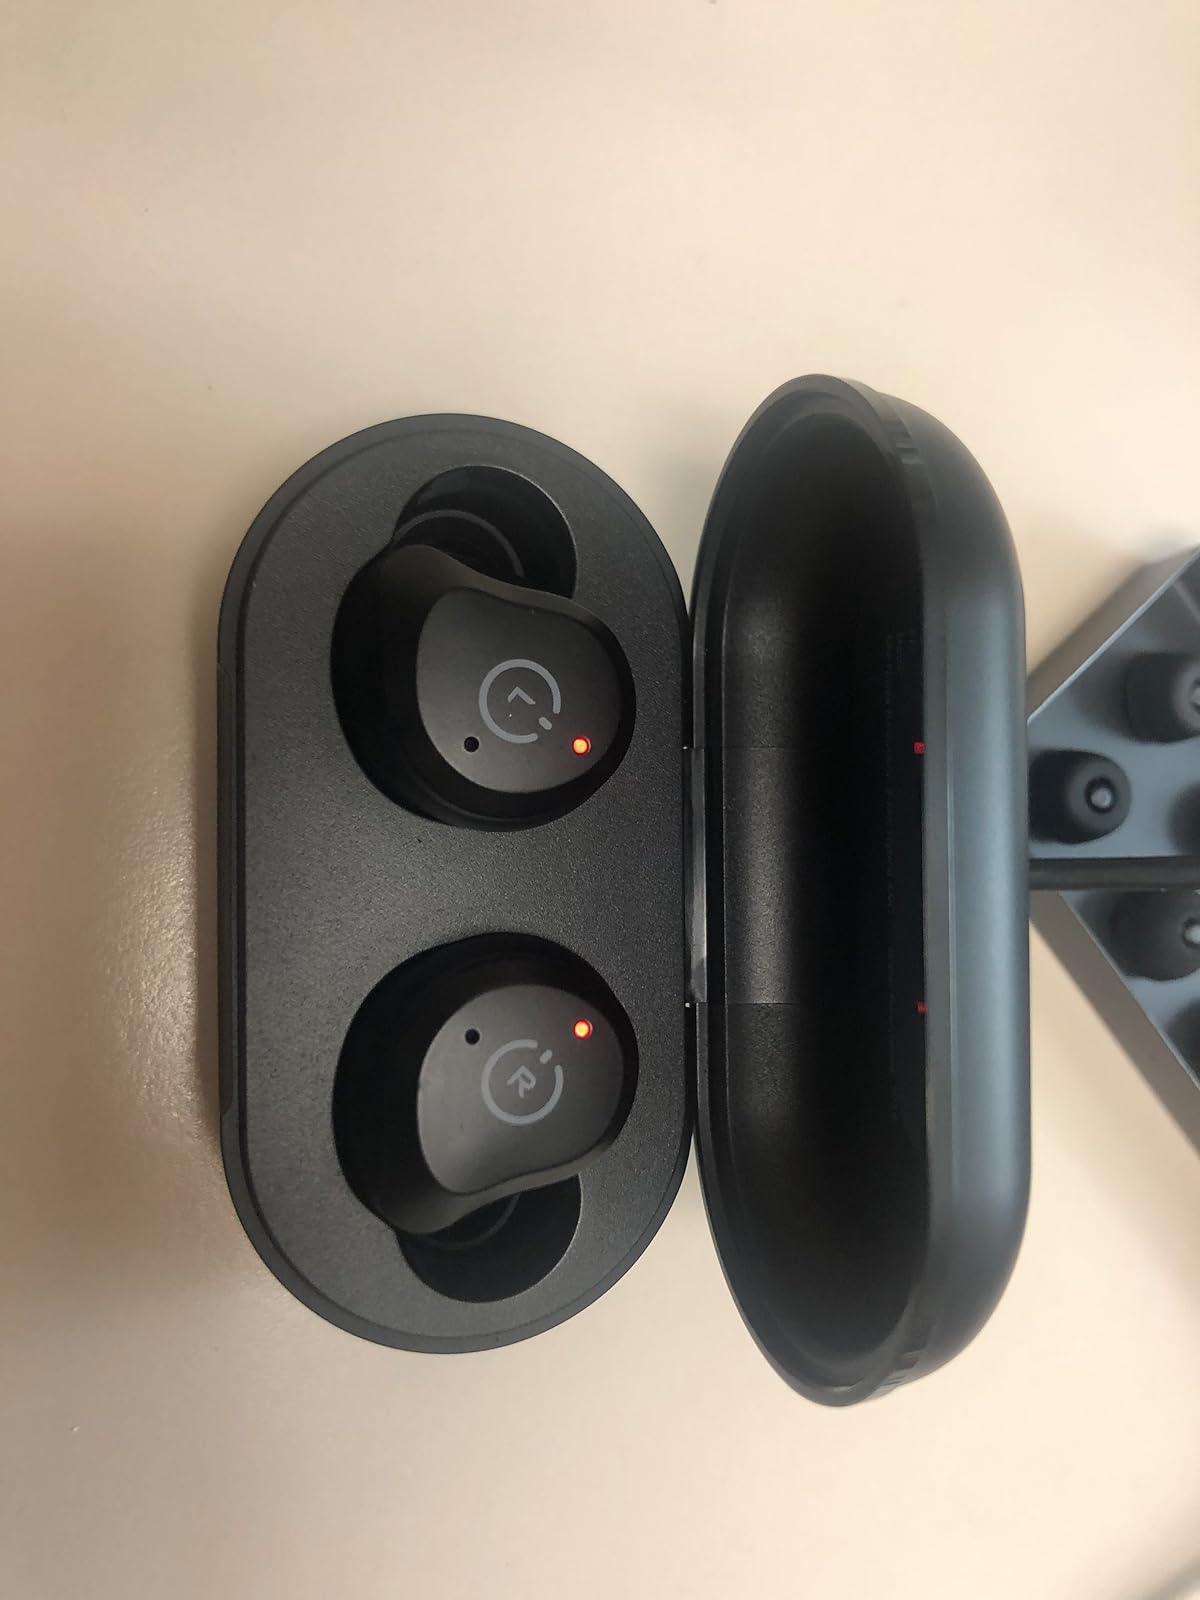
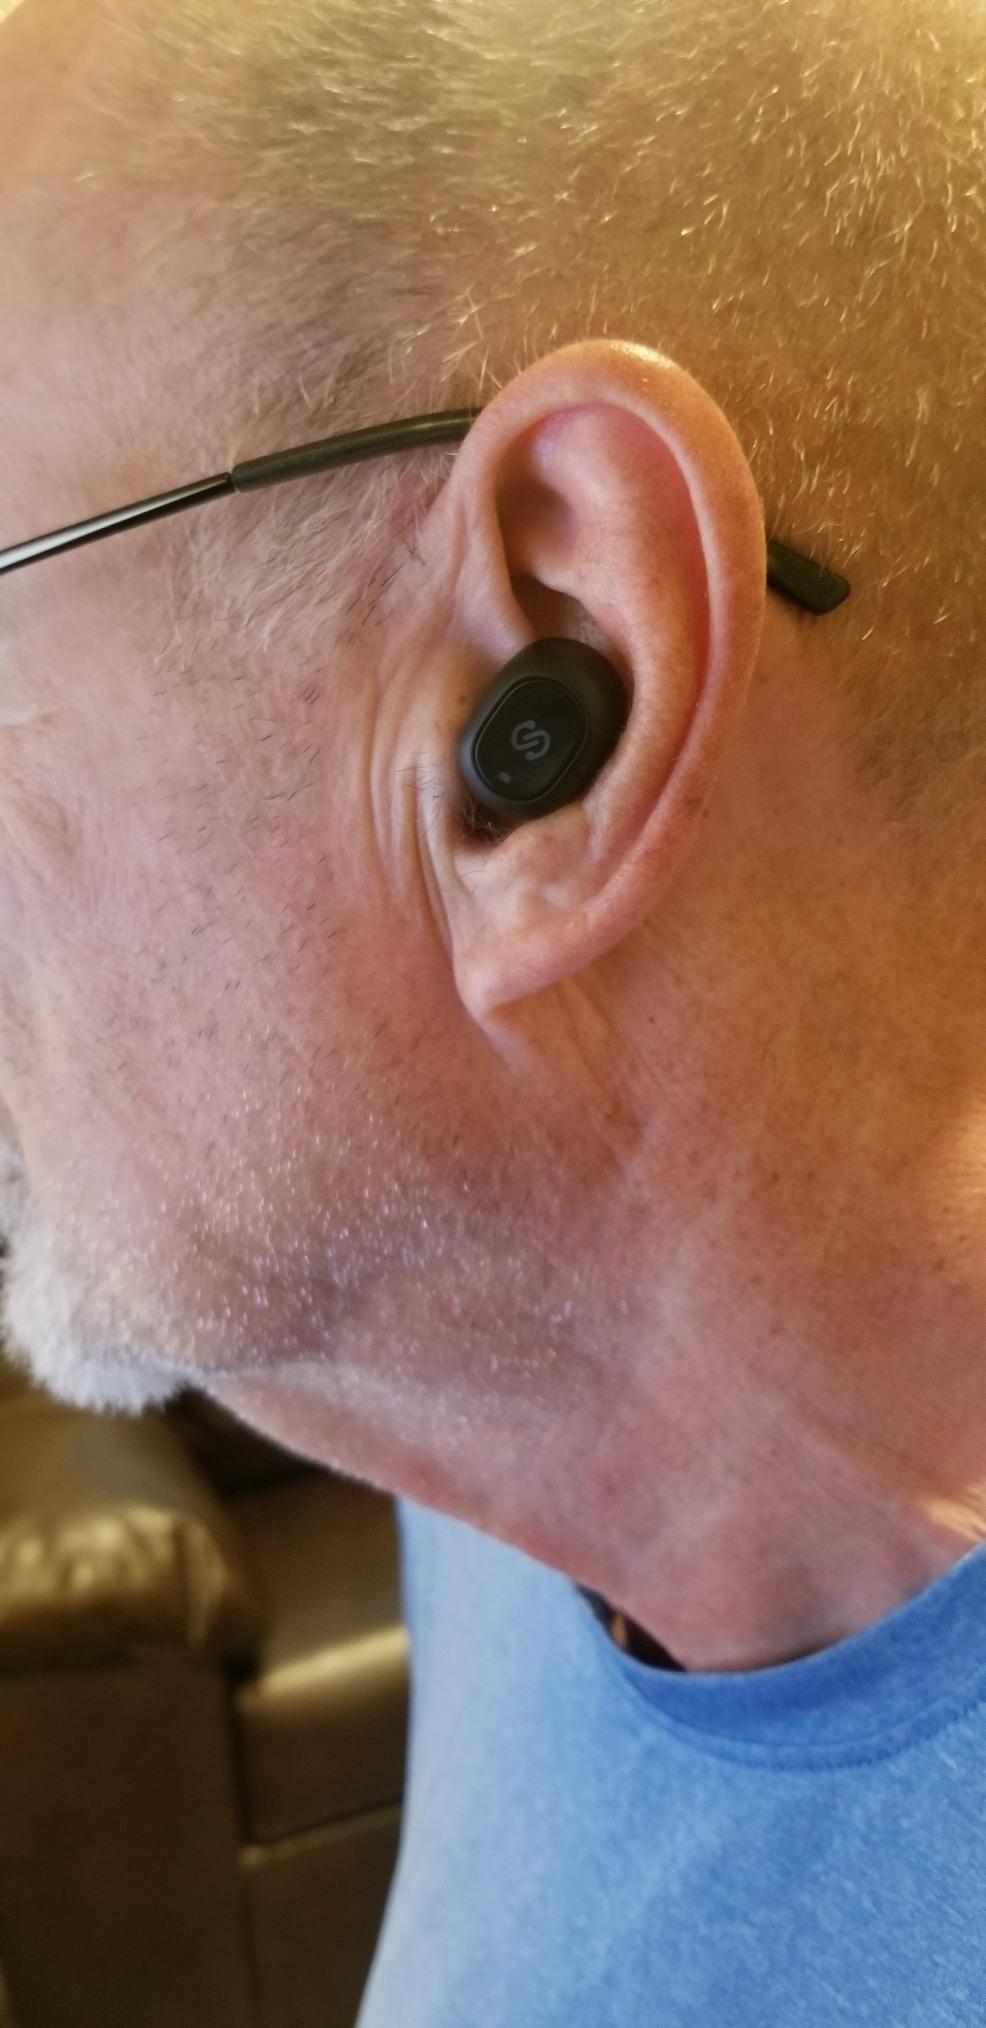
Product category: earbuds
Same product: no